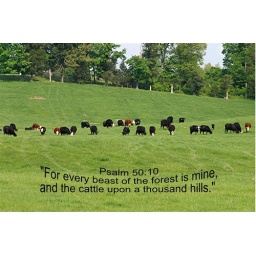
For every beast of the forest is mine and the cattle upon a thousand hills!